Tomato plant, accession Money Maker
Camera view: tilt-top (135 deg); turntable rotation: 210 degrees
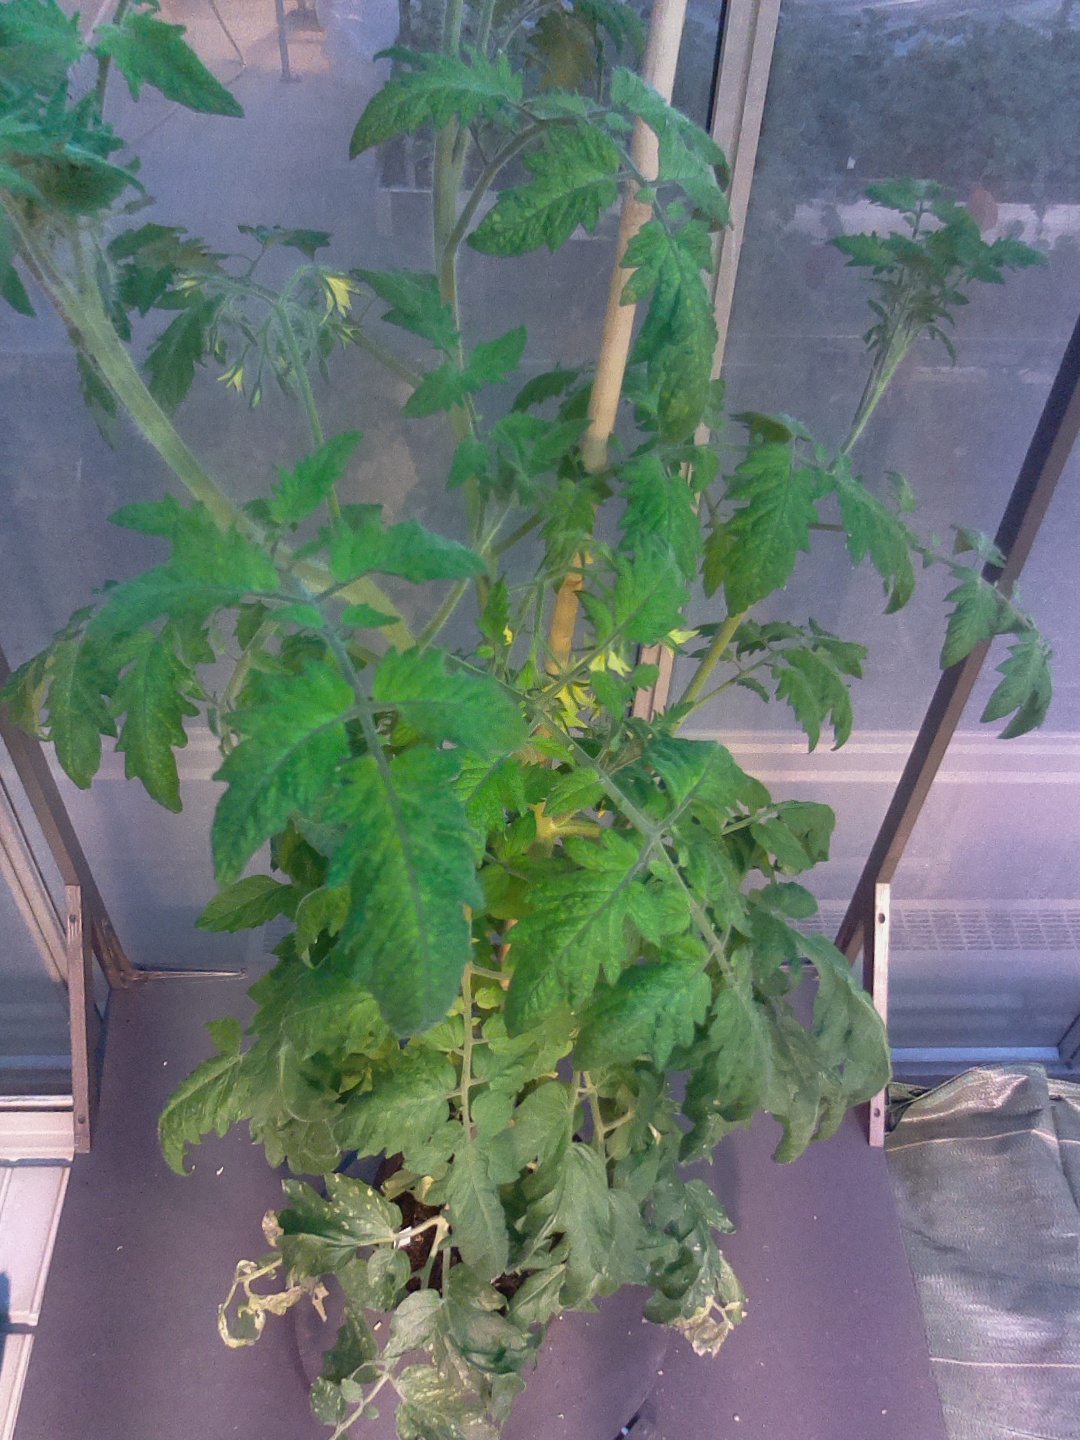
BBCH growth stage 71: 10%-20% of final fruit size